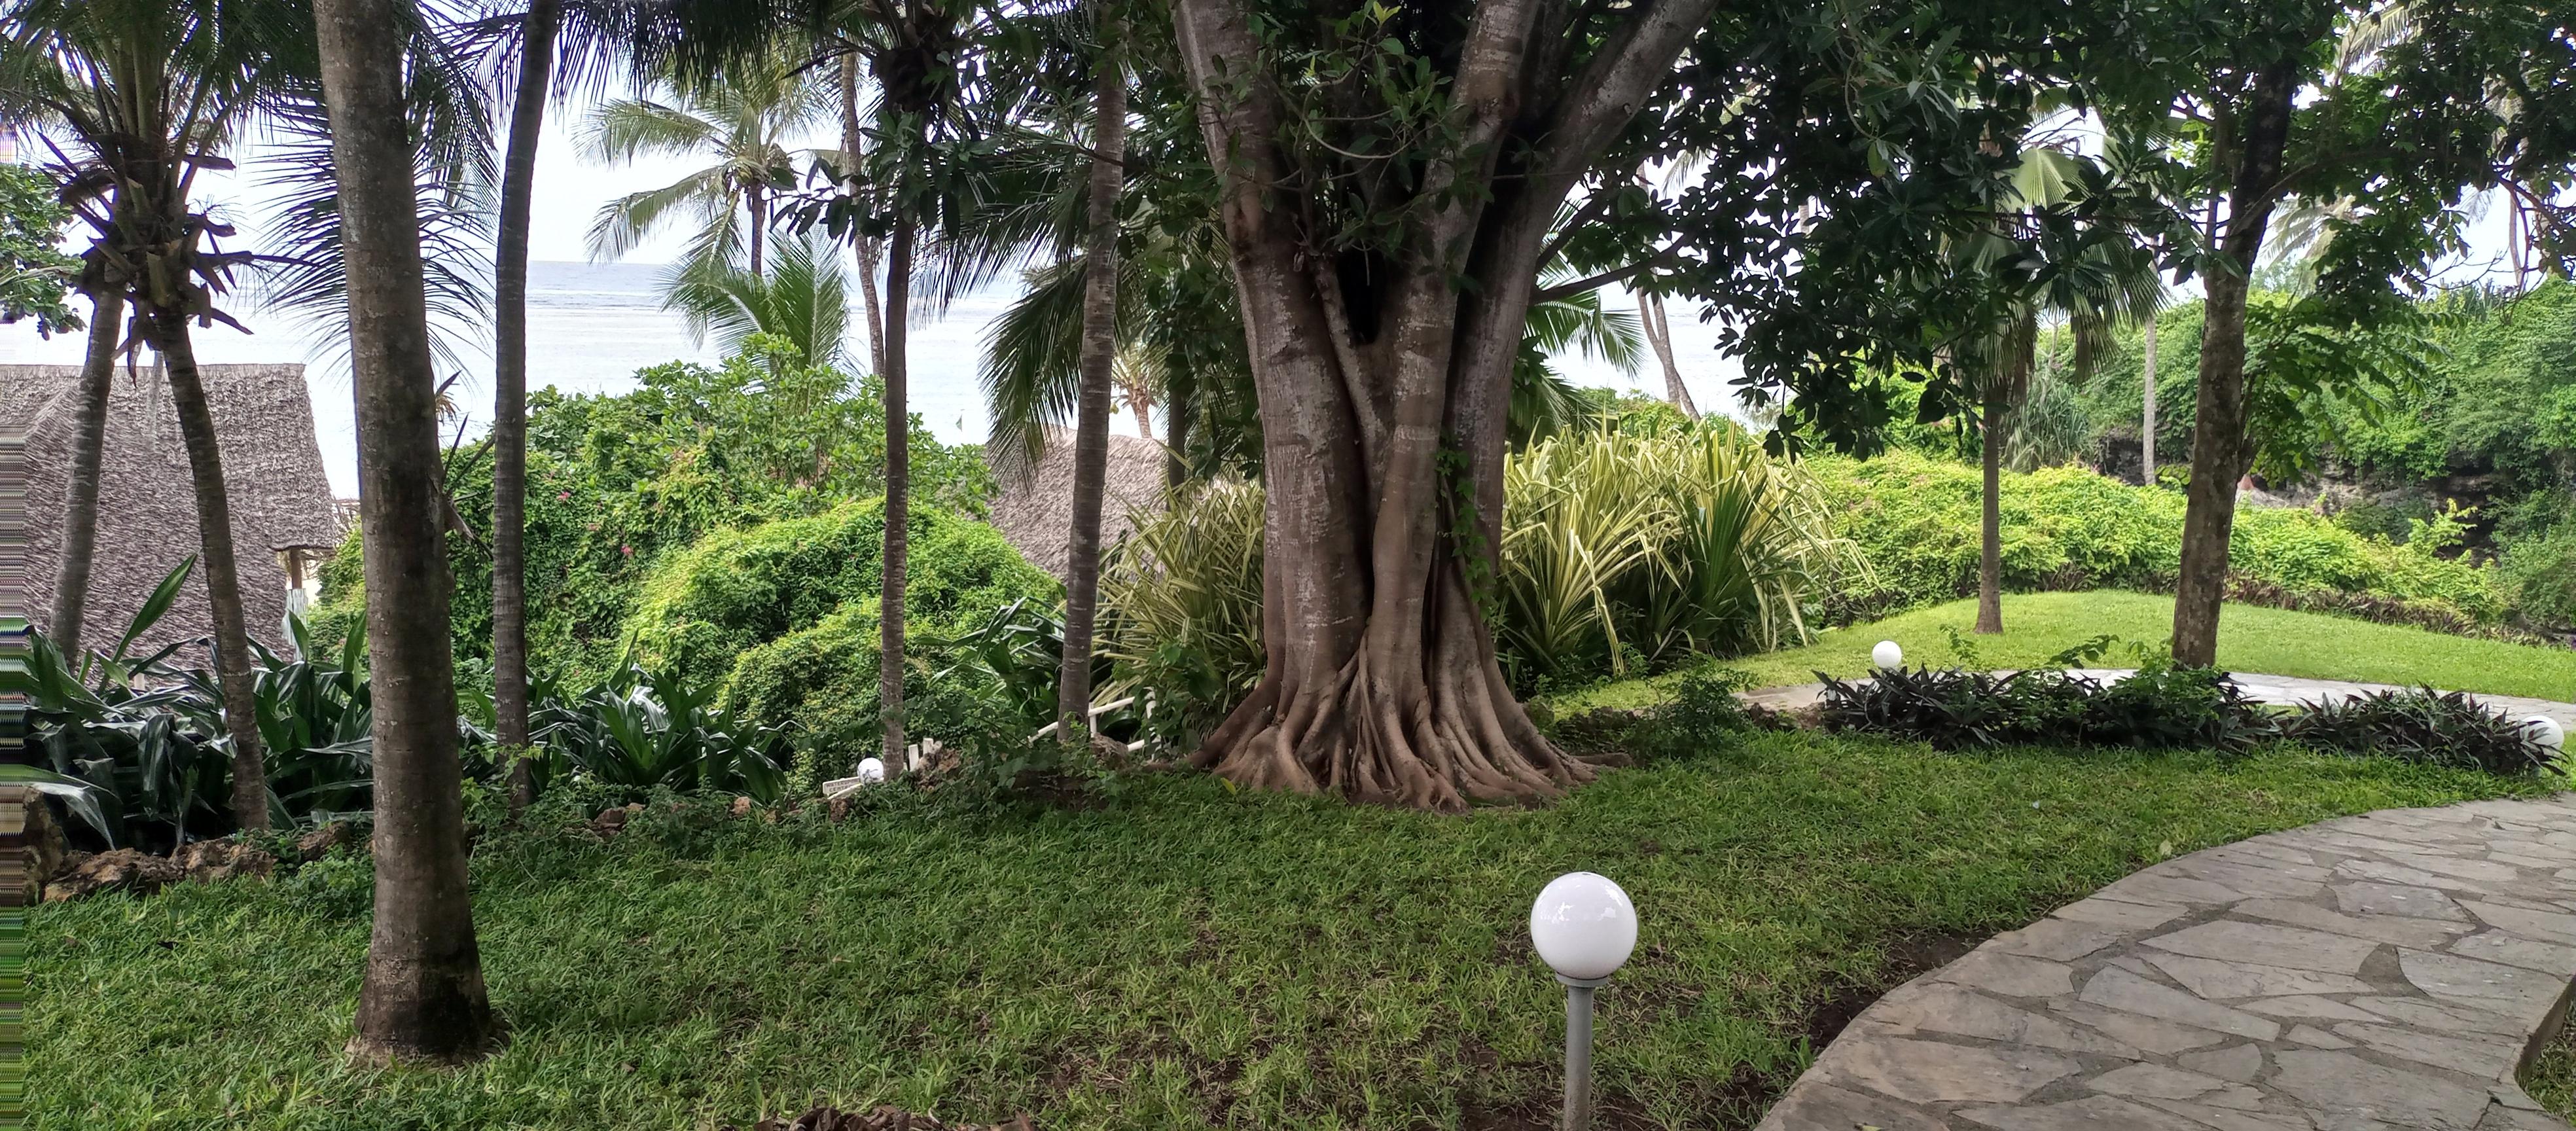
Mti mkubwa wenye mizizi inayoonekana wazi, labda ni aina ya [cs] Cyprus[cs] au mti mwingine mkubwa wenye ya juu. Sehemu kubwa ya eneo hilo imefunikwa.